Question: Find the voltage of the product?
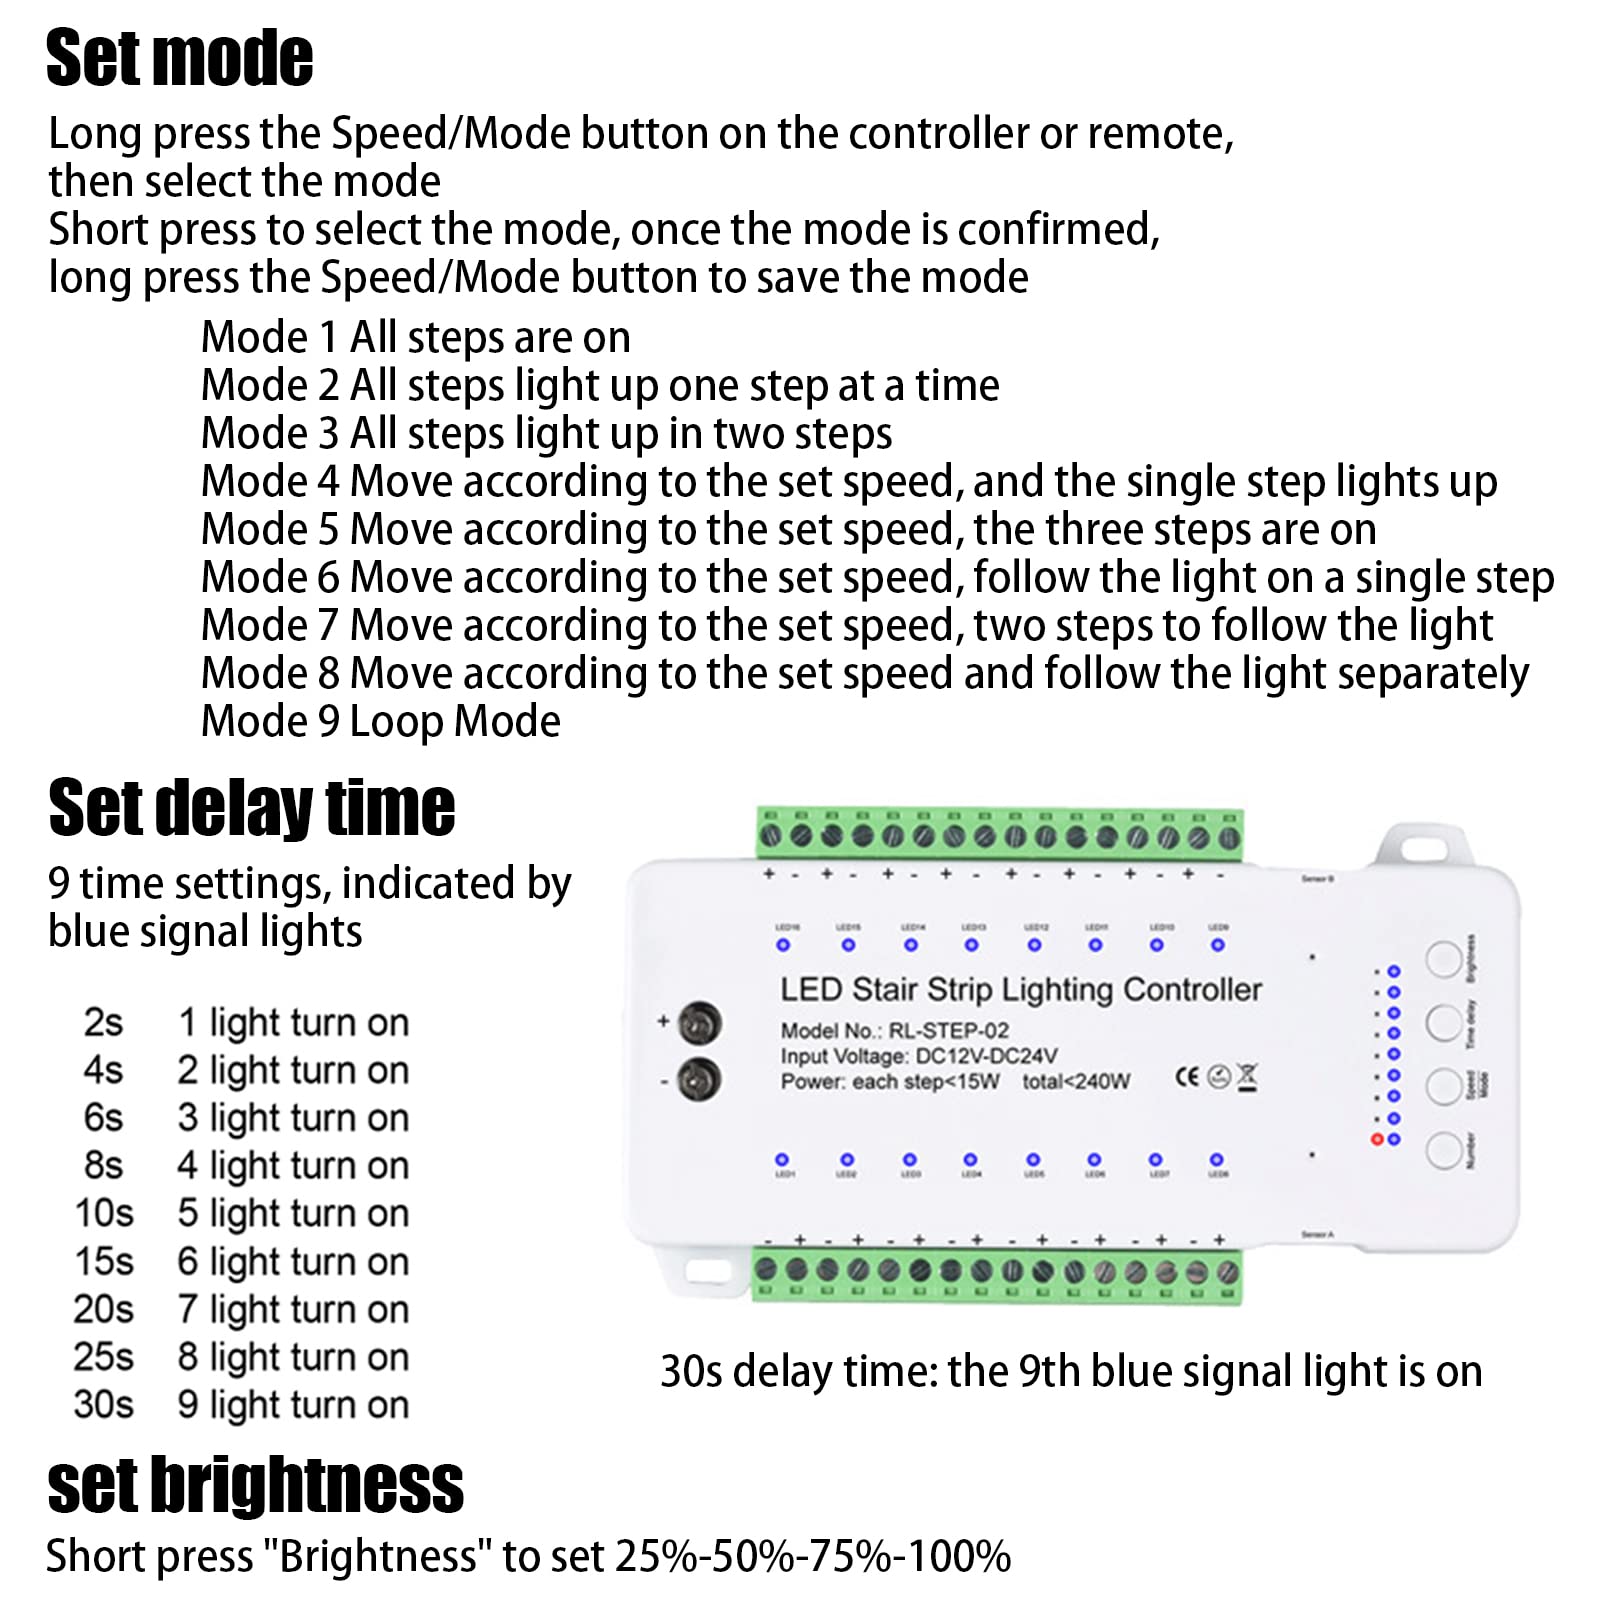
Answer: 24.0 volt